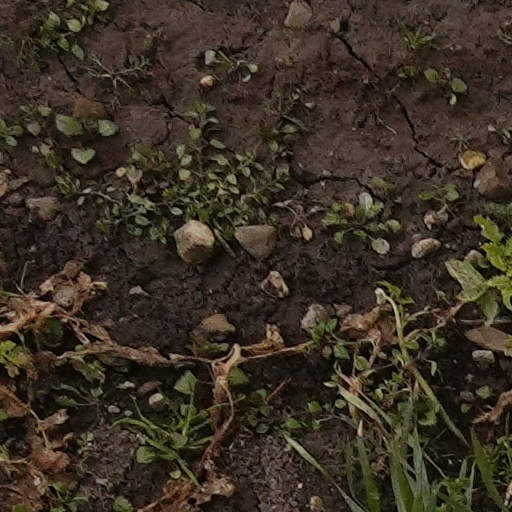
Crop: wheat